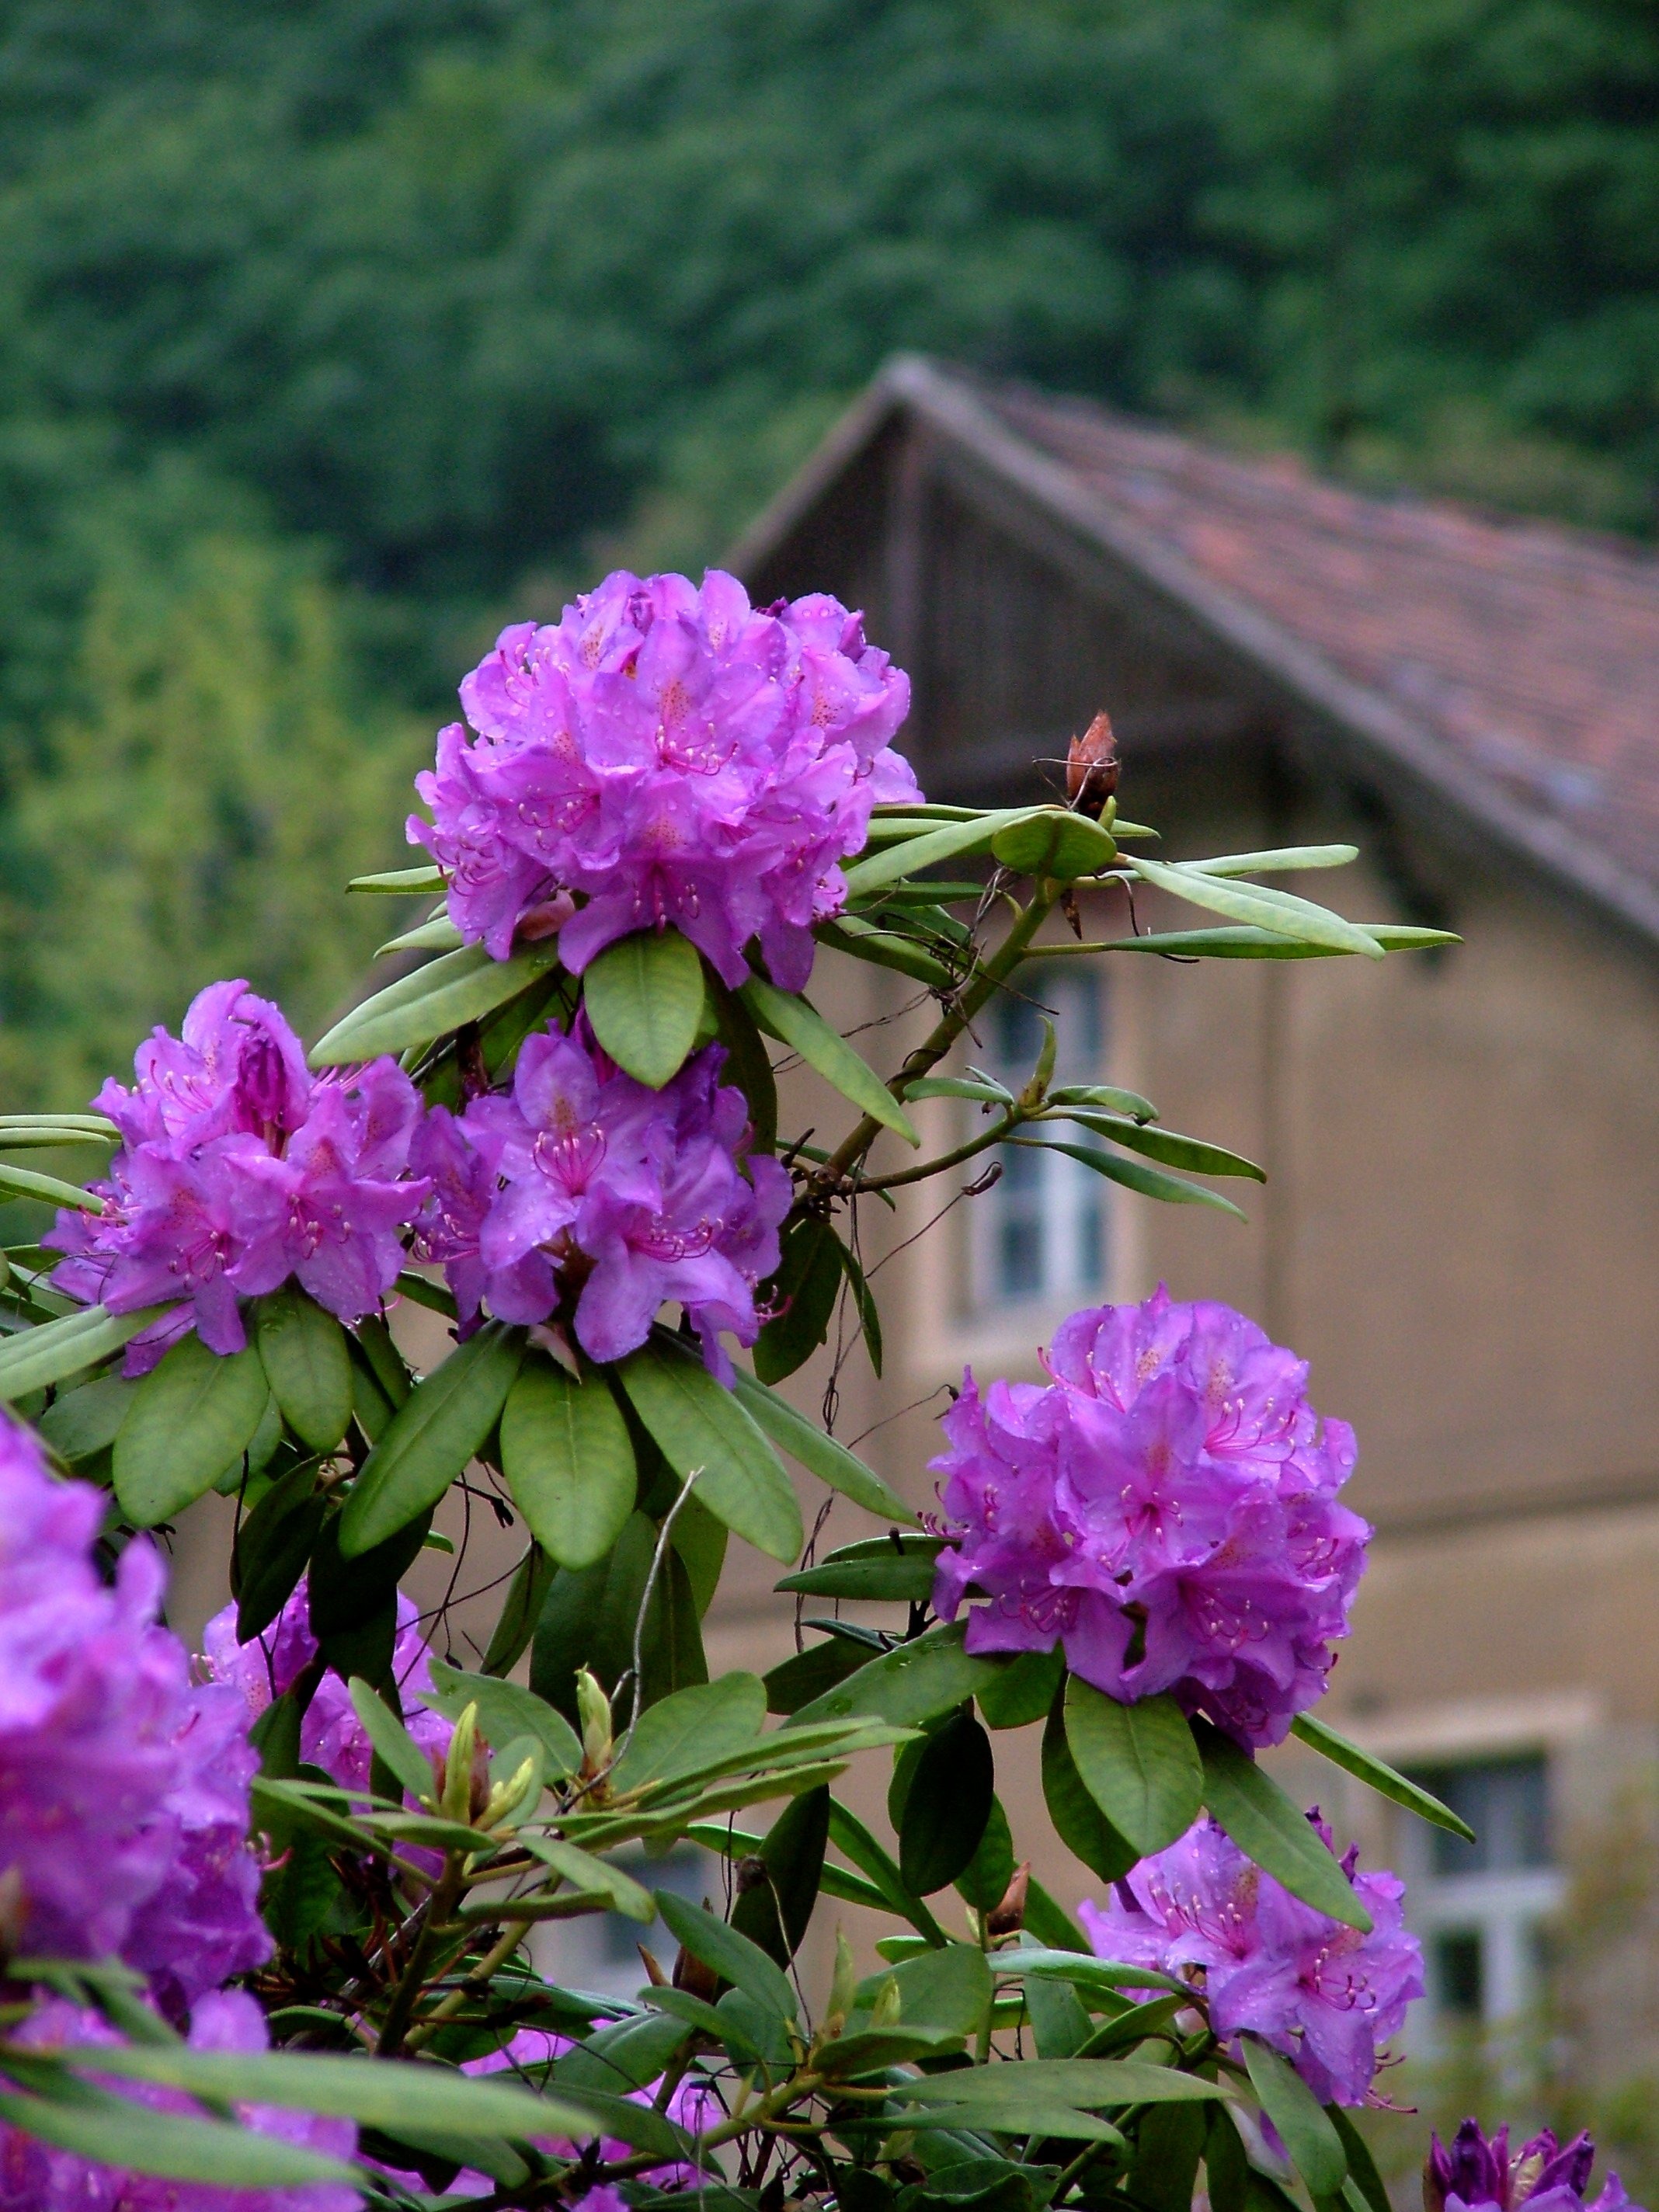
tree, branch, blossom, plant, flower, purple, spring, botany, garden, flora, wildflower, shrub, rhododendron, dresden, flowering plant, woody plant, land plant, rhododendron park wachwitz